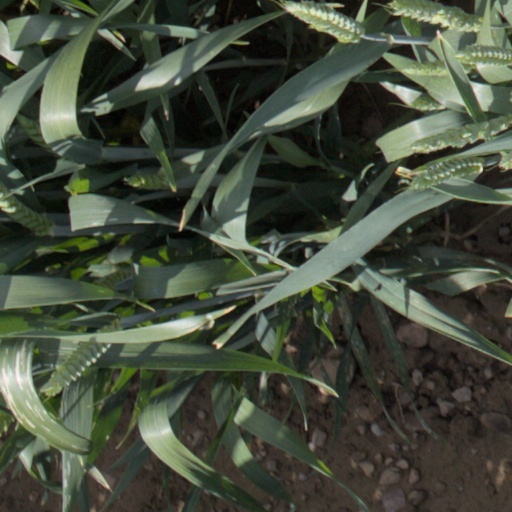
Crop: wheat